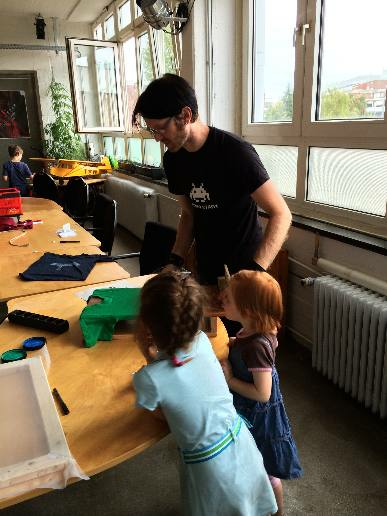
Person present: Yes